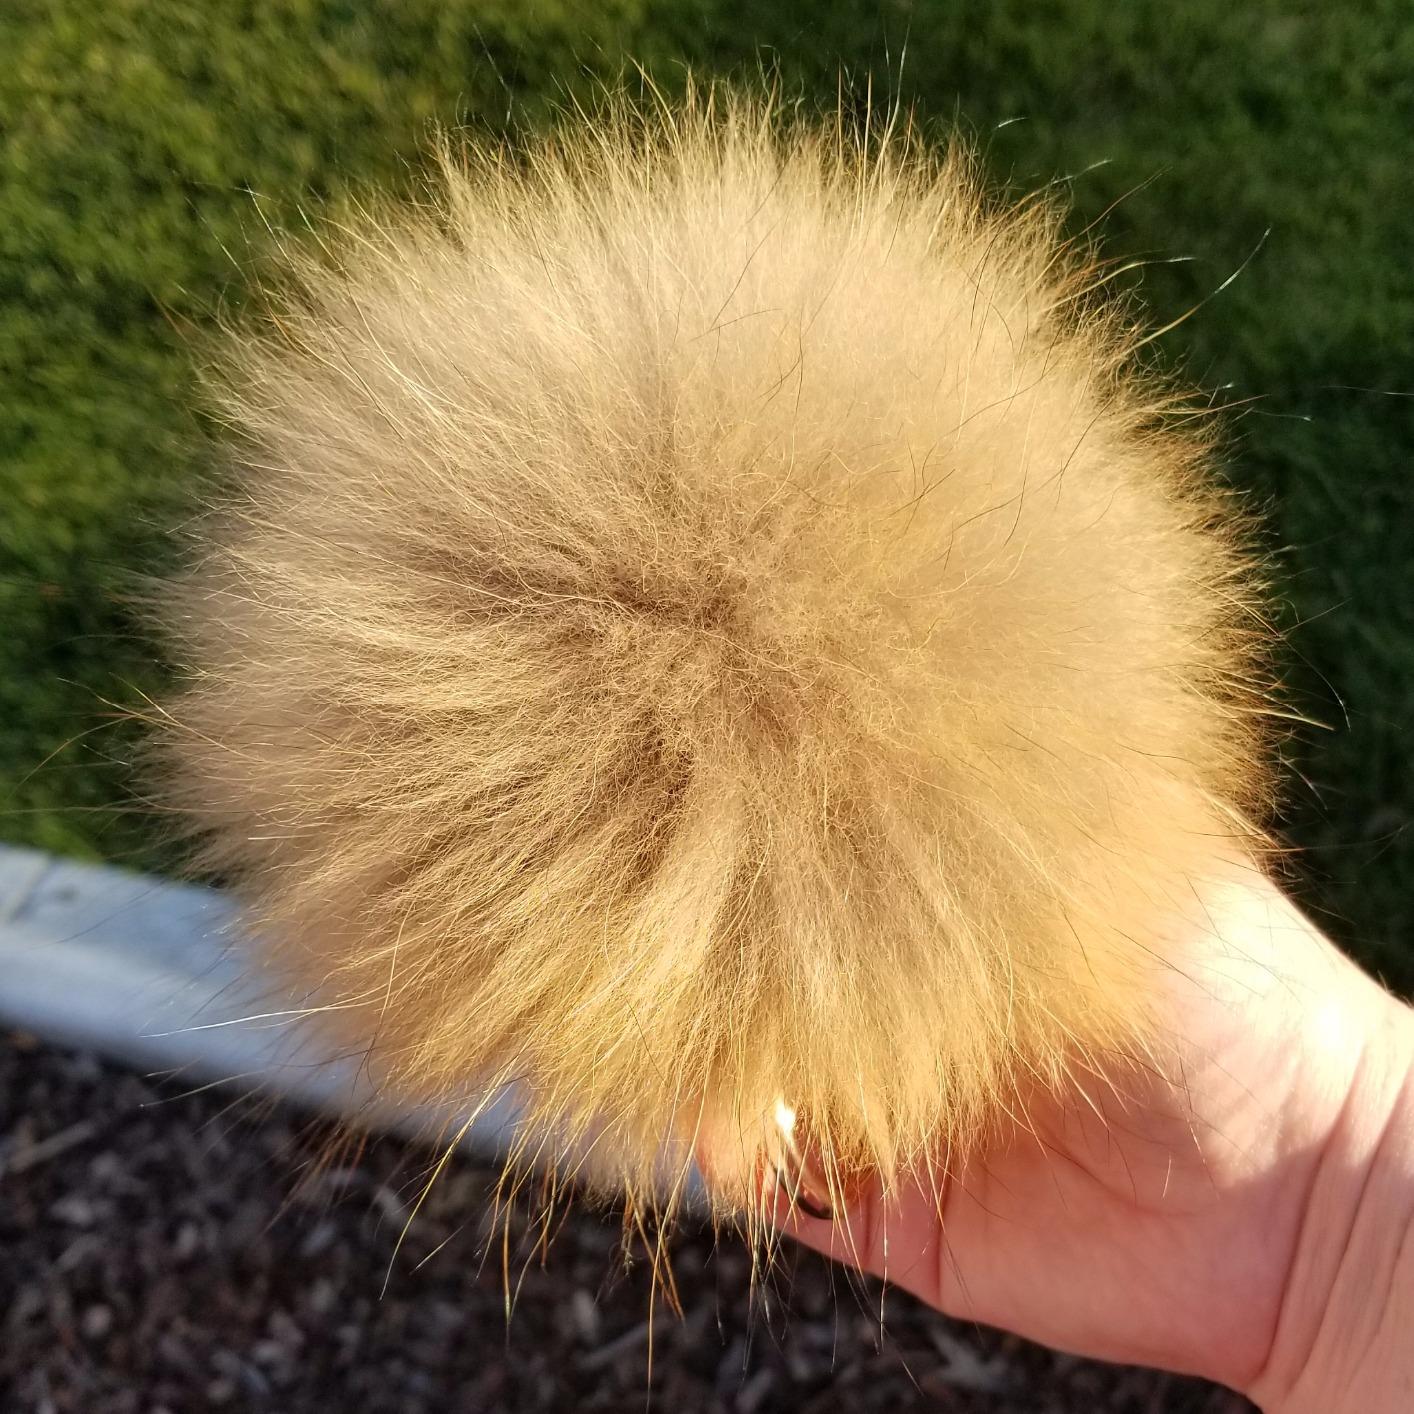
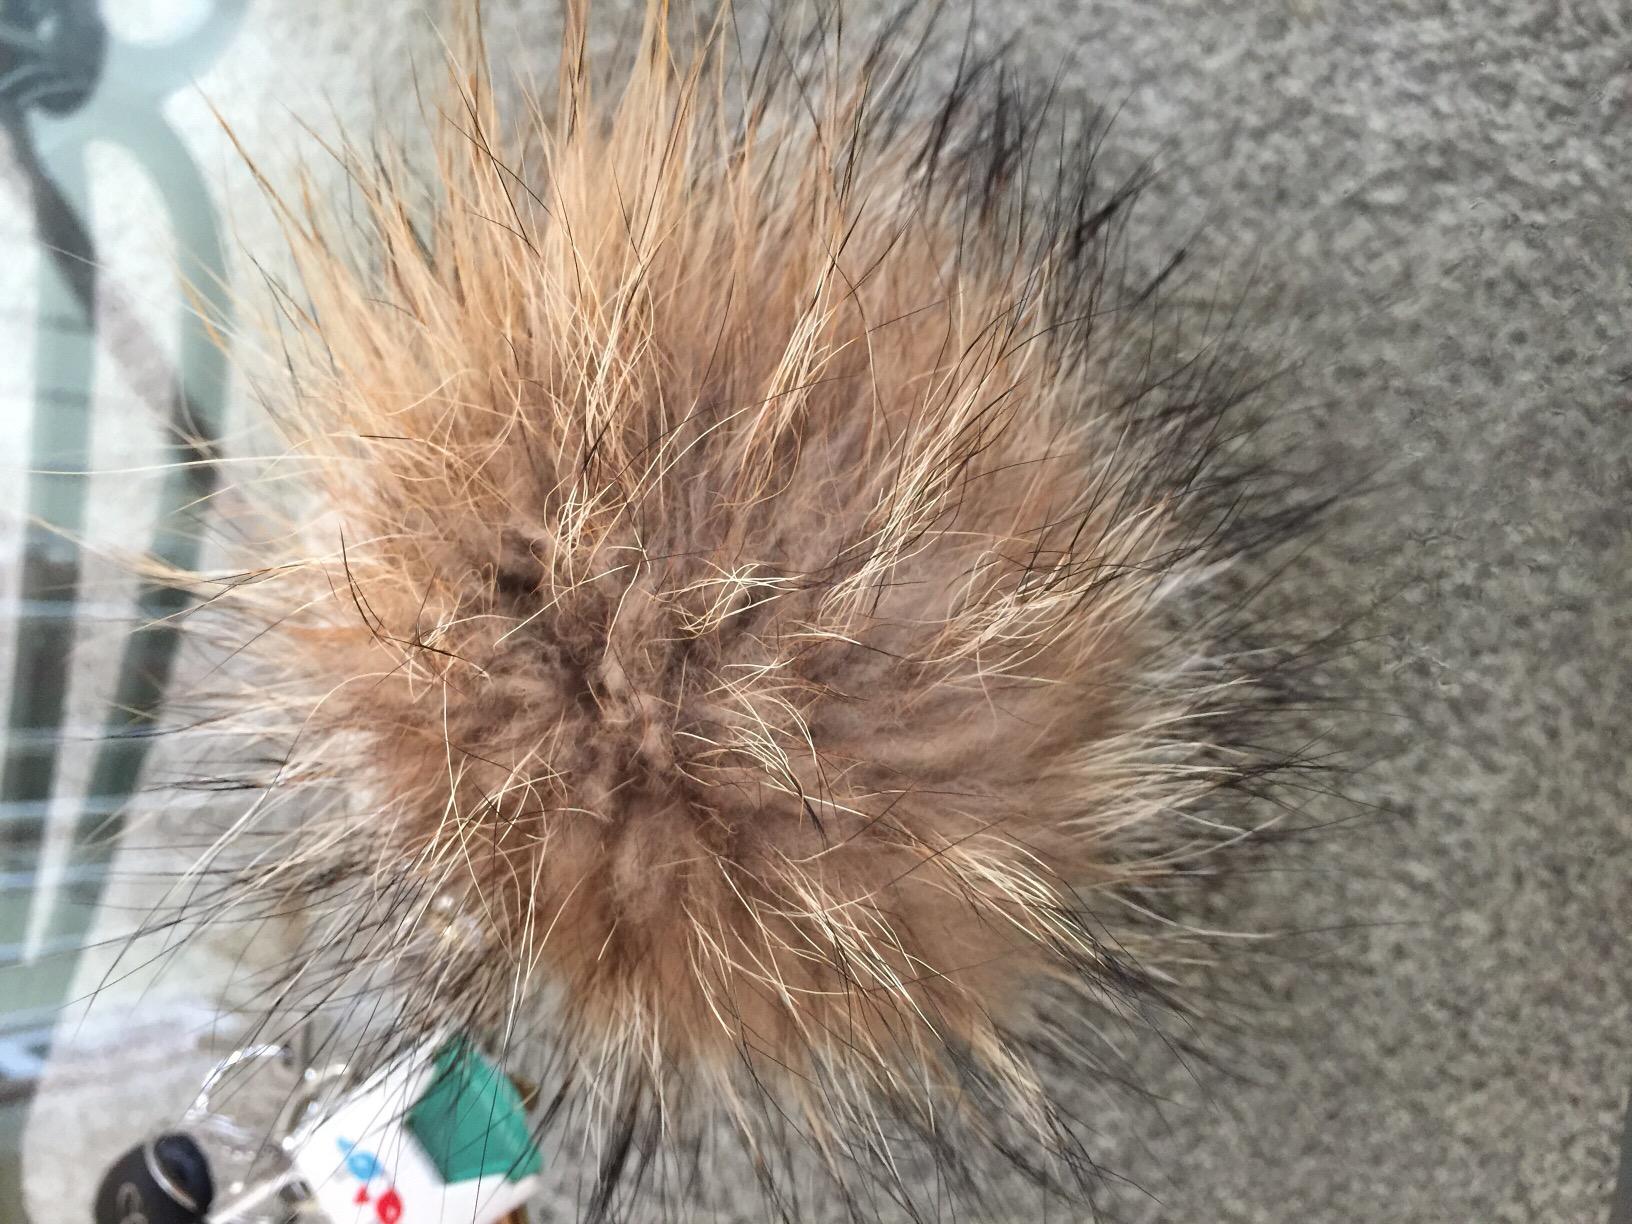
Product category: accessories_keychain
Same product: yes